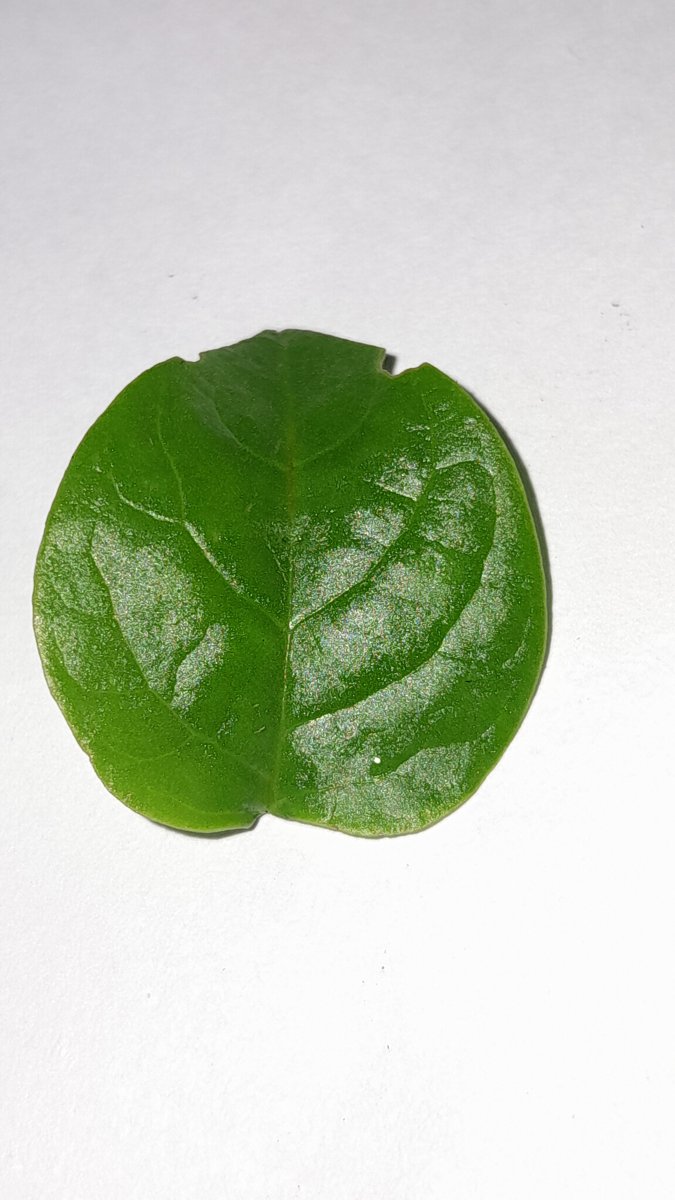
Label: Healthy-Leaf